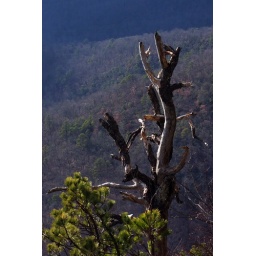
From the top of a mountain a tree looks over the valleys.